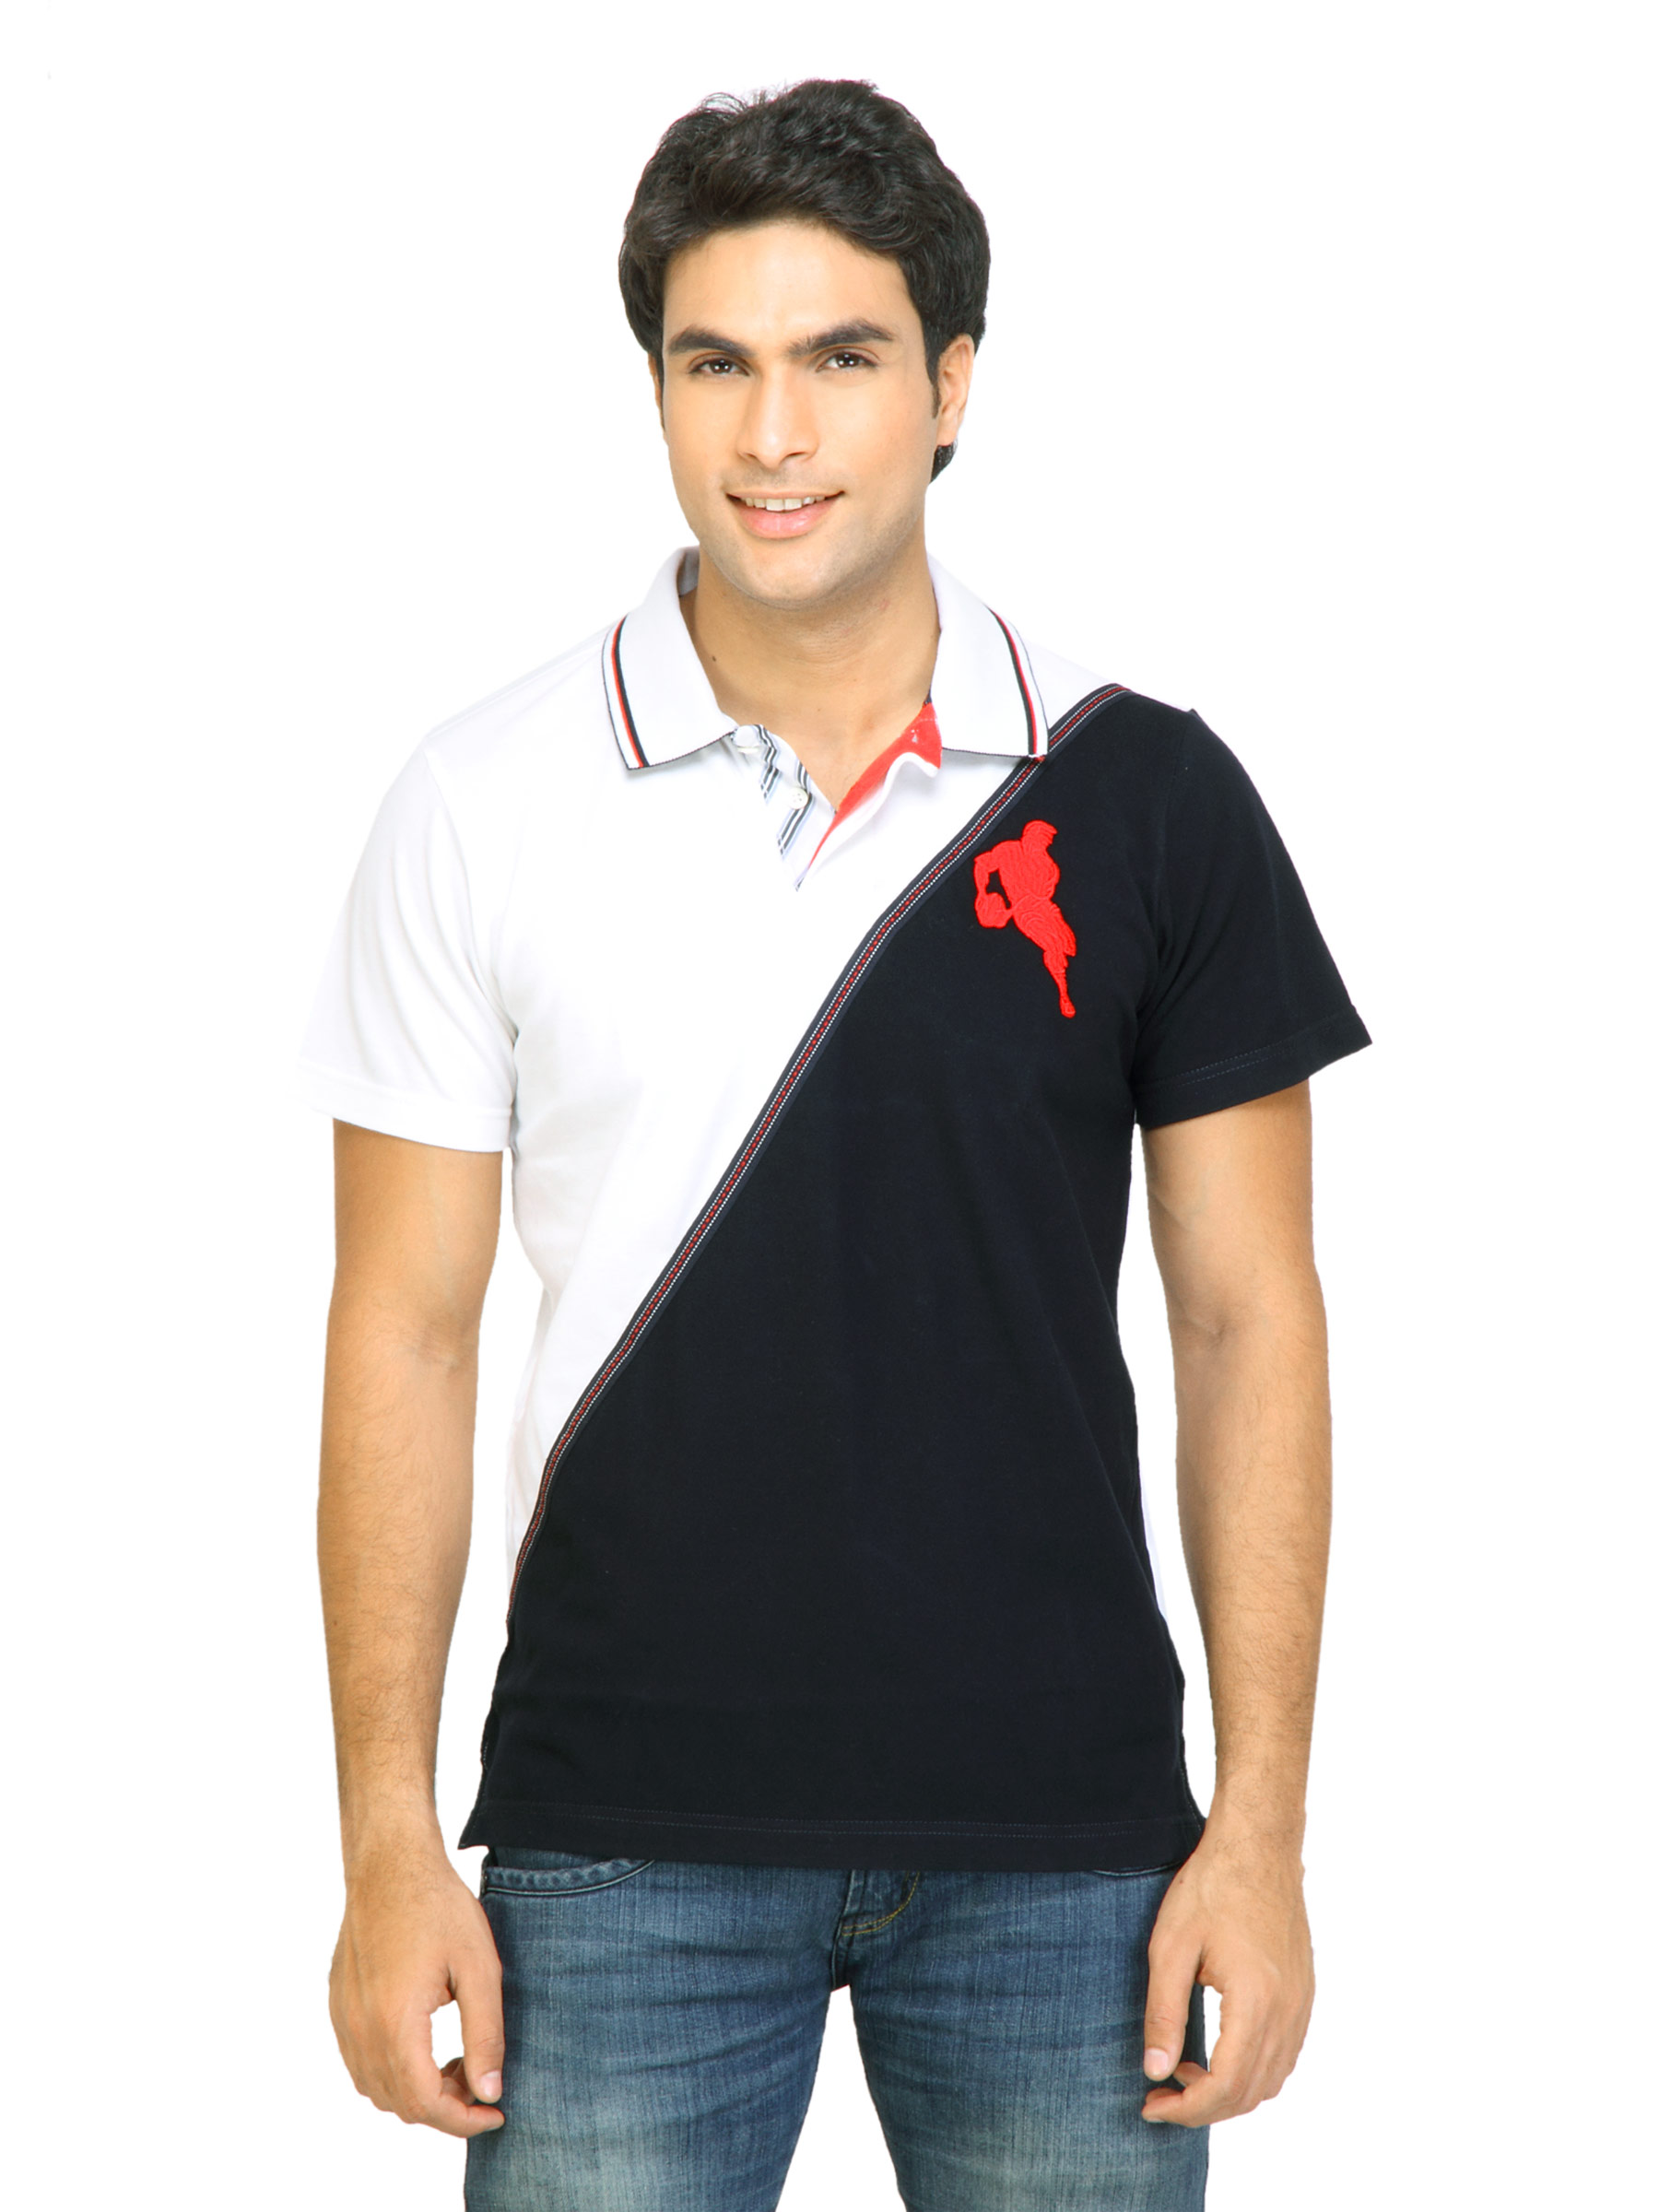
Arrow Sport Men Solid White Polo Tshirts
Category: Apparel / Topwear / Tshirts
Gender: Men
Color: White
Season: Fall 2011
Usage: Casual